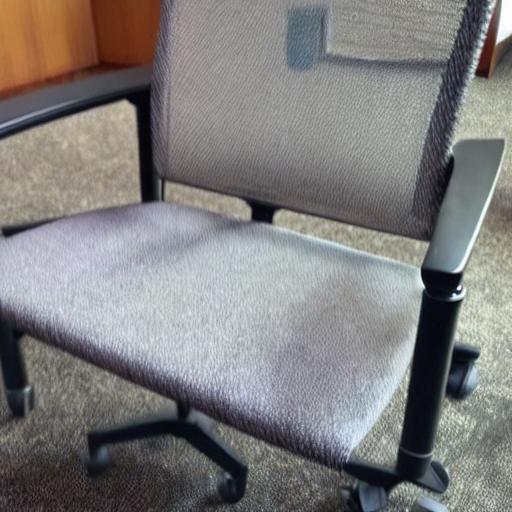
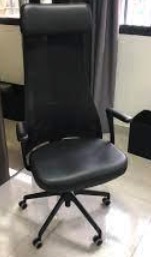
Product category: items_chair
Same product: no